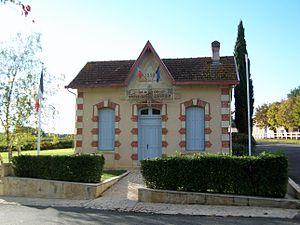
Mairie de Saint-Genis-du-Bois (Gironde, France)
Saint-Genis-du-Bois est une commune du Sud-Ouest de la France, située dans le département de la Gironde.